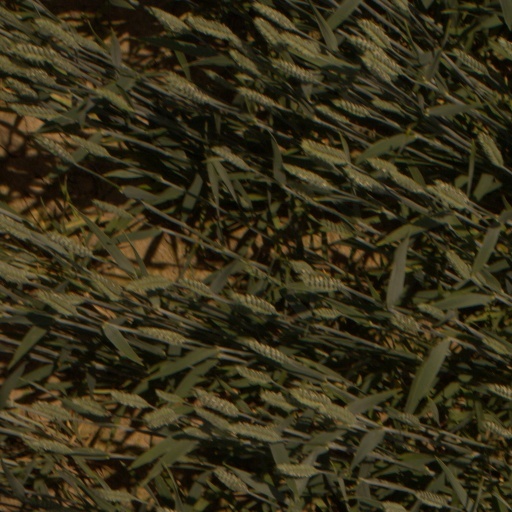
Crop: wheat